Isekai Cheat Magician

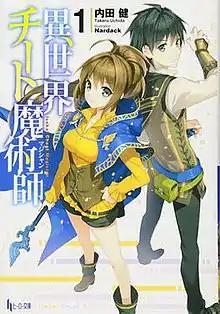
First light novel volume cover of "Isekai Cheat Magician" featuring Rin Azuma (left) and Taichi Nishimura (right)

is a Japanese light novel series written by Takeru Uchida and illustrated by Nardack. The series began as a web novel series on the Shōsetsuka ni Narō website in 2012. It was then acquired by Shufunotomo beginning in 2013; seventeen volumes have been published as of September 2024. A manga adaptation by Karin Suzuragi began serialization in Kadokawa Shoten's "Monthly Shōnen Ace" magazine in December 2016, with eighteen "tankōbon" volumes released so far. An anime television series adaptation by Encourage Films aired from July to September 2019. In October 2019, Crunchyroll started showing the dubbed version.